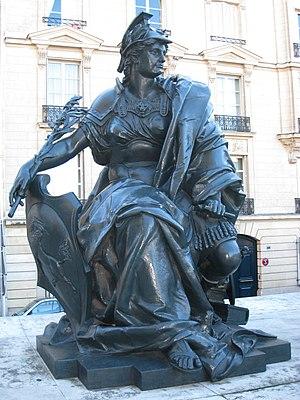
L'Exposition universelle de 1878 est la troisième Exposition universelle de Paris ; elle a lieu du 1ᵉʳ mai au 31 octobre 1878 sur le Champ-de-Mars.
Pierre-Alexandre Schoenewerk, né le 18 février 1820 à Paris et mort le 22 juillet 1885 dans le 15ᵉ arrondissement de Paris, est un sculpteur français.